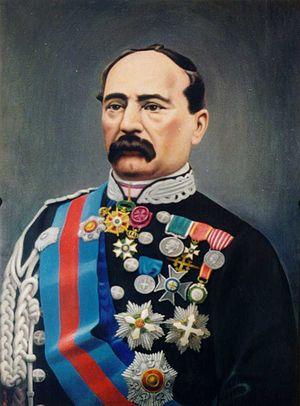
Manfredo Fanti est un homme politique et un général italien.